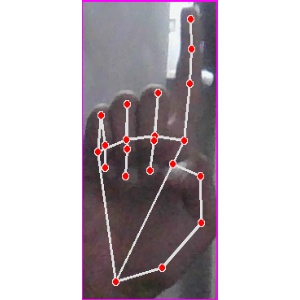
अक्षर: क